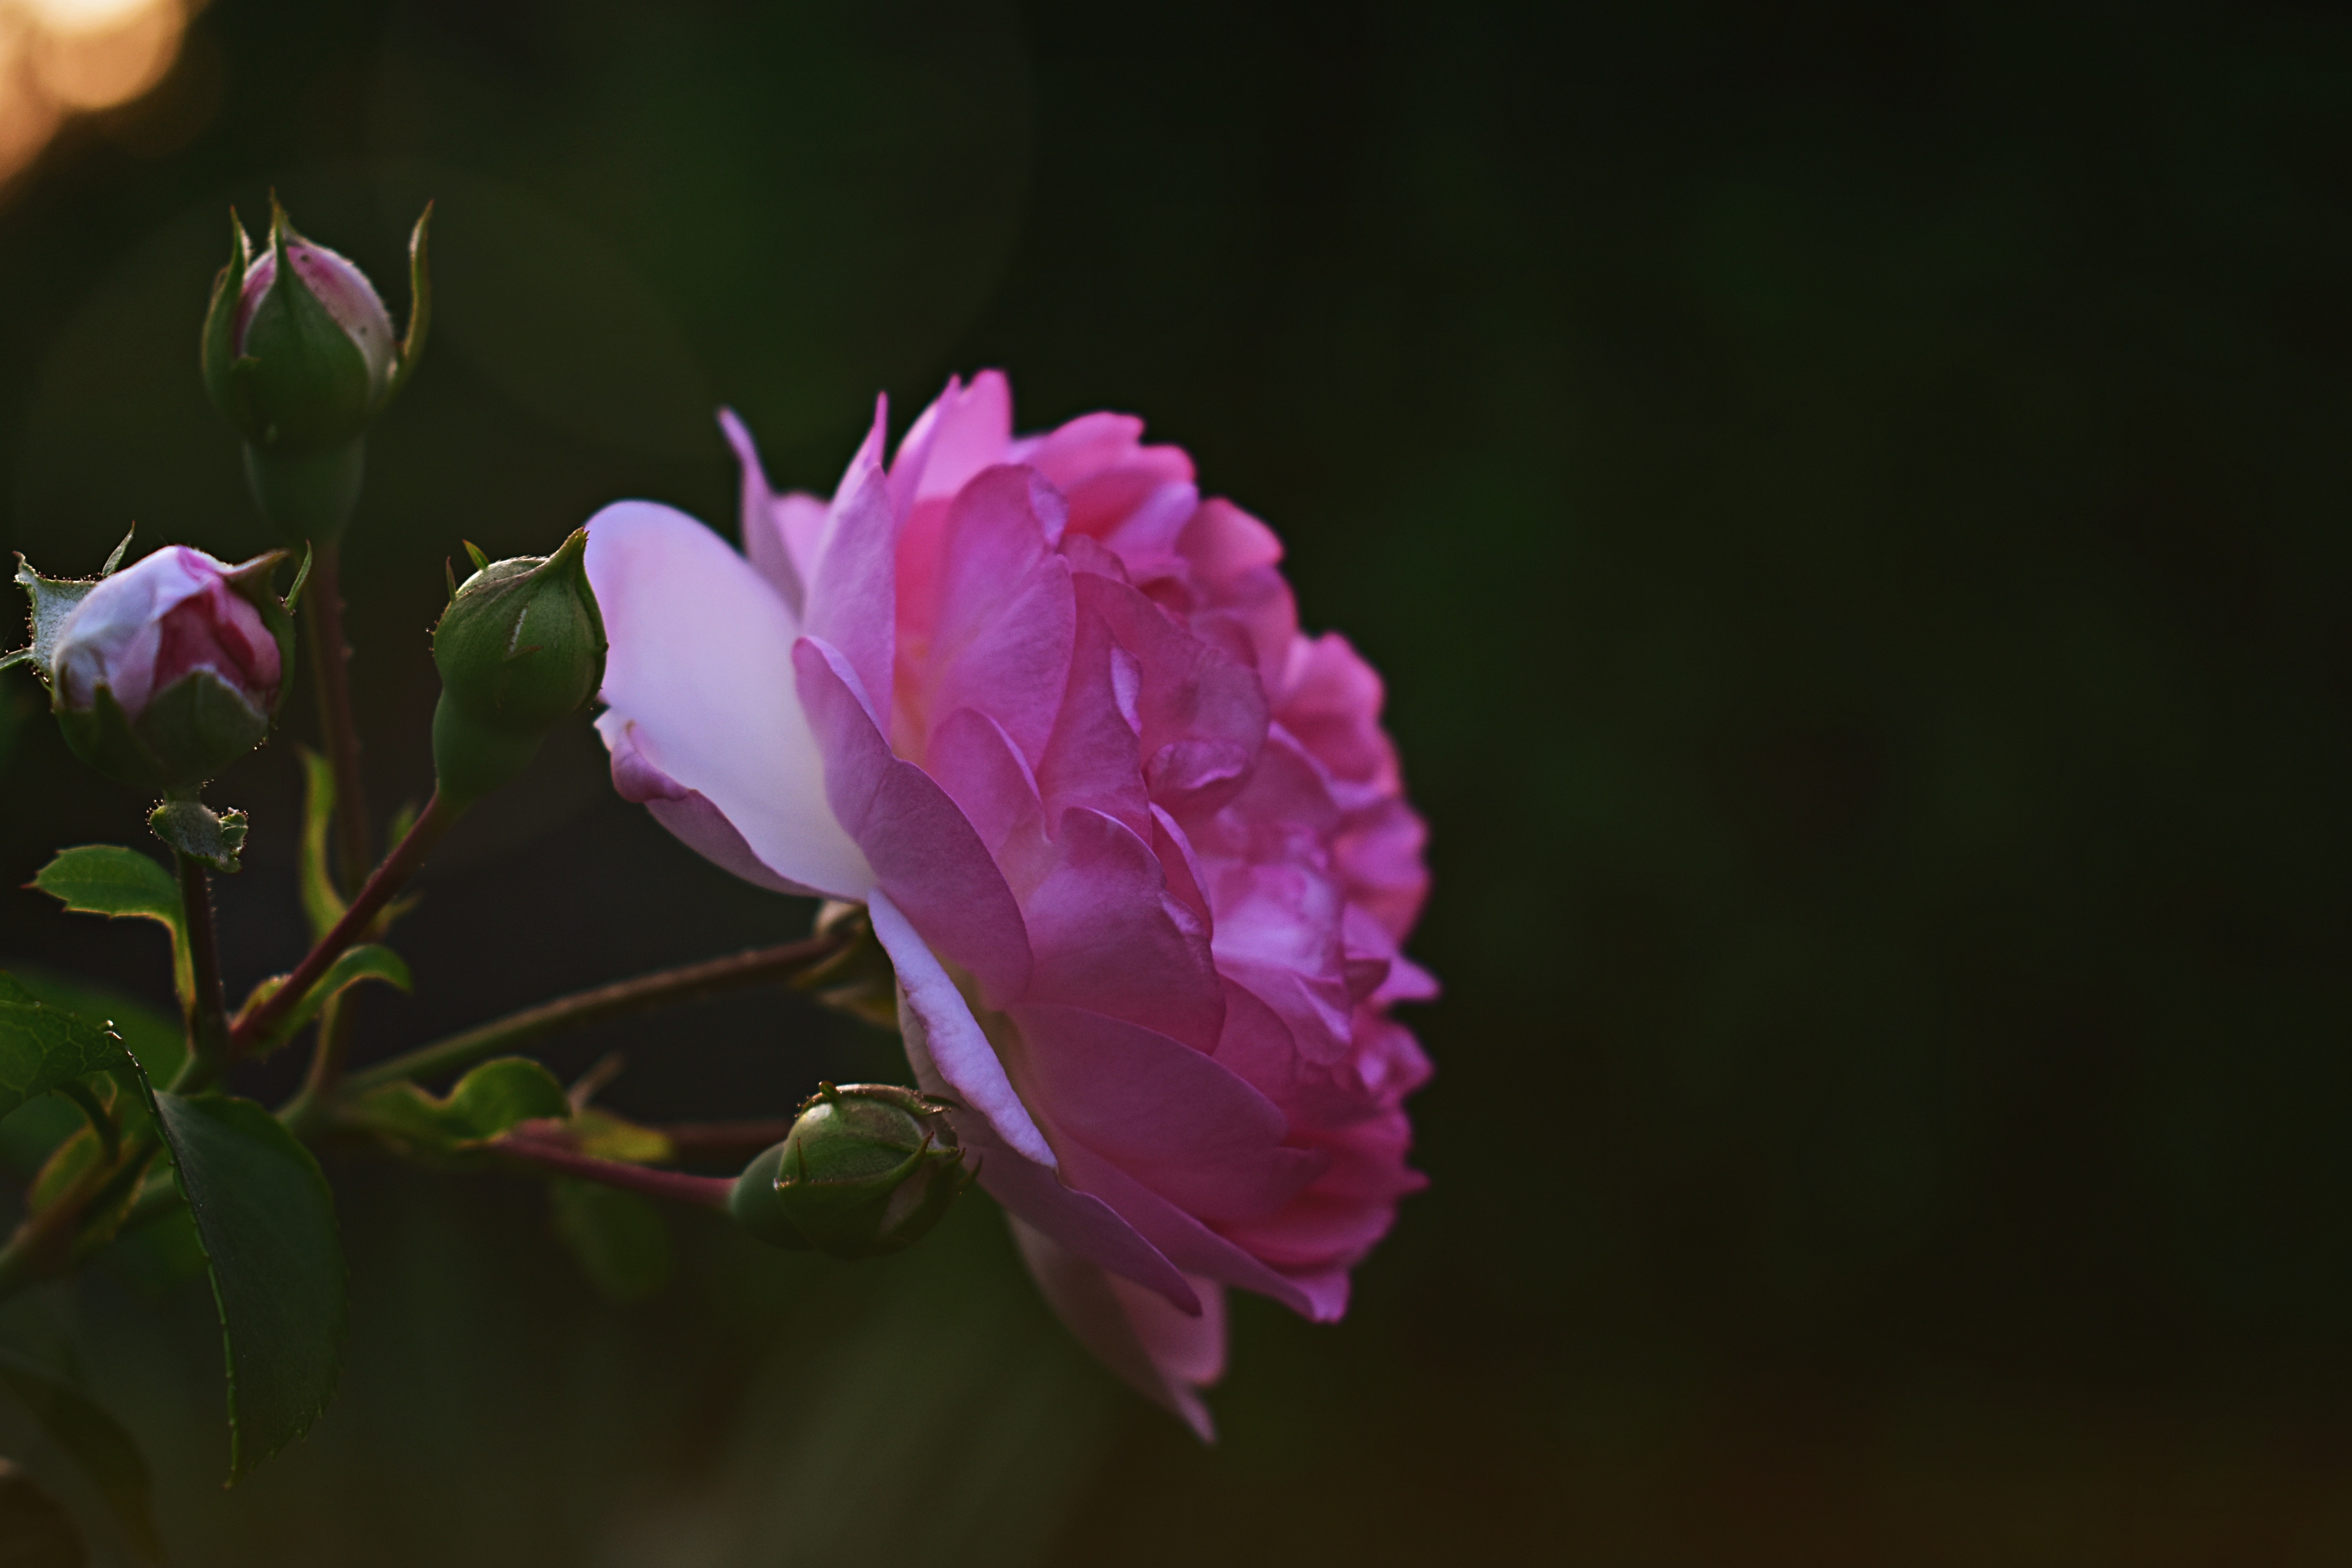
petal, flower, pink, flowering plant, plant, rose family, rose, botany, garden roses, rose order, peony, bud, rosa centifolia, photography, plant stem, wildflower, theaceae, pink family, camellia